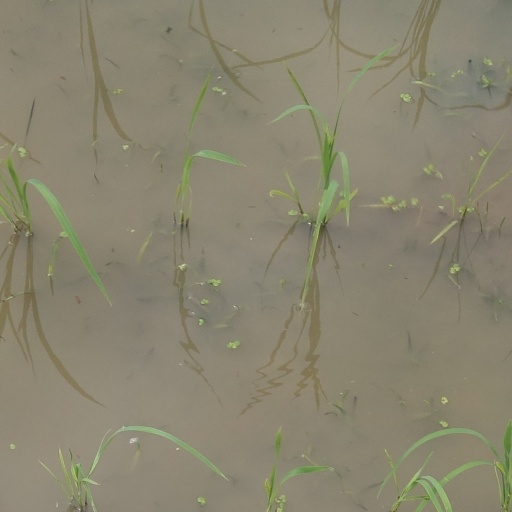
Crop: rice